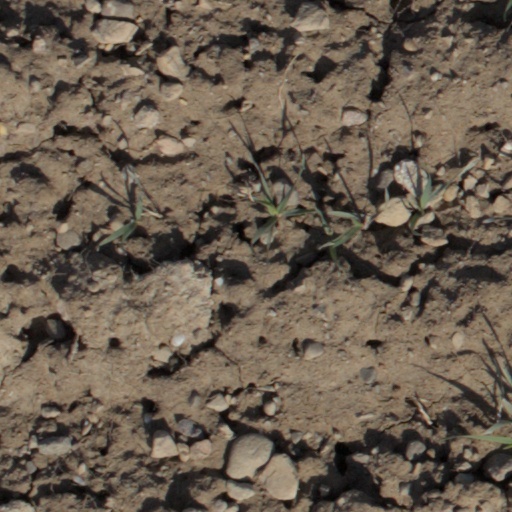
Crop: wheat